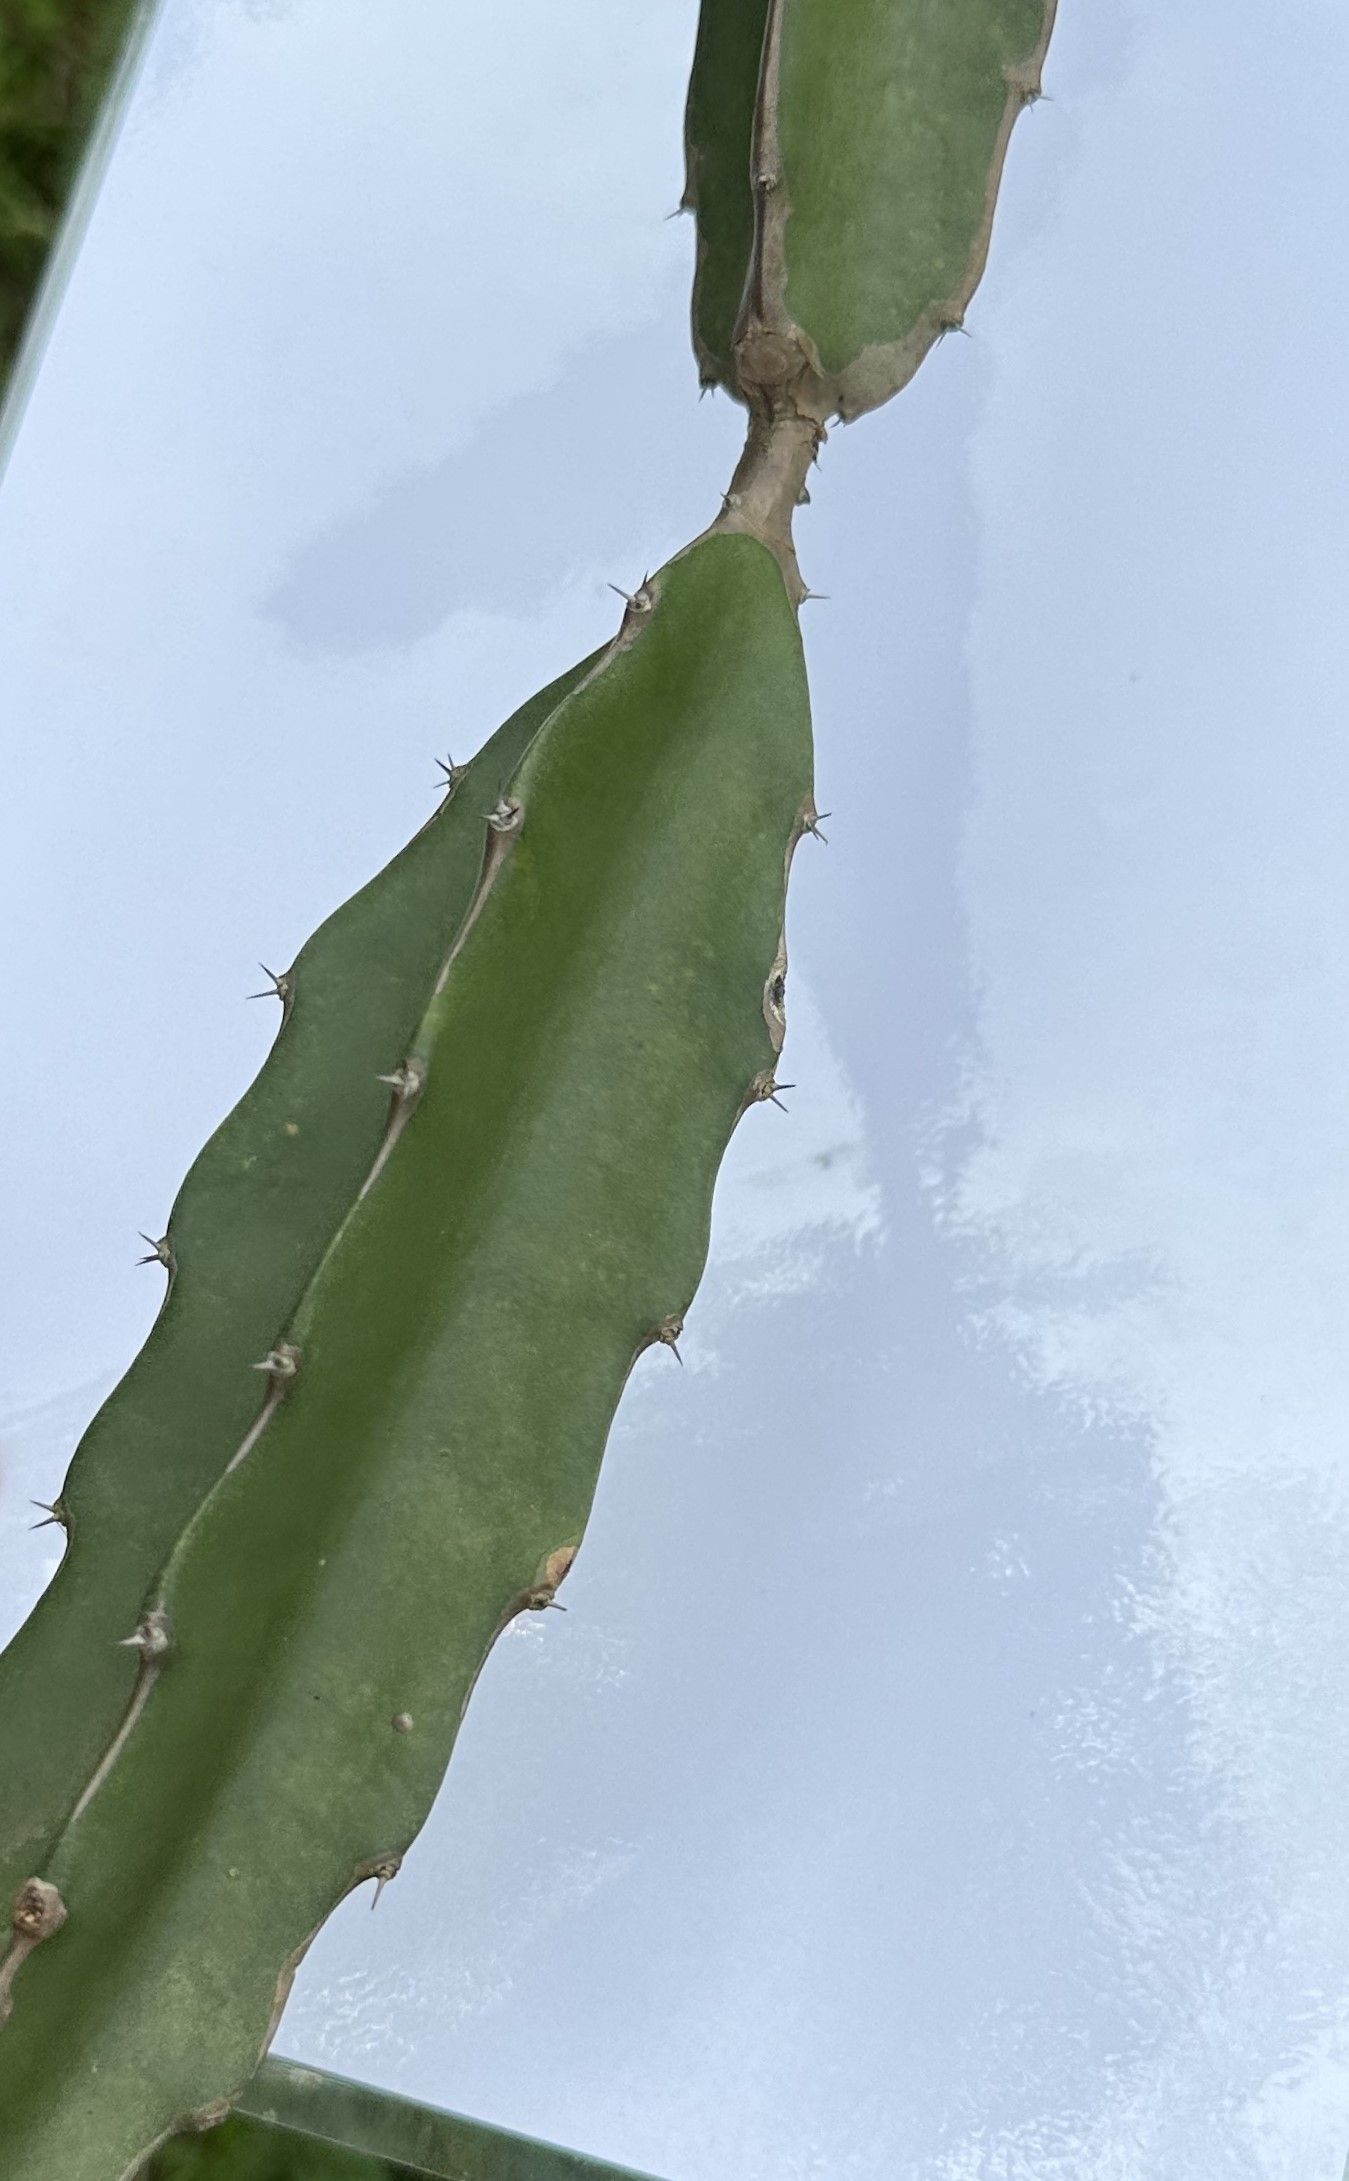
Label: Good leaf